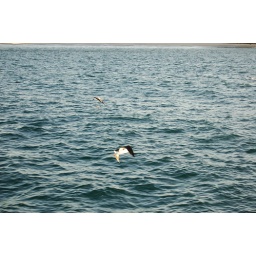
birds over water